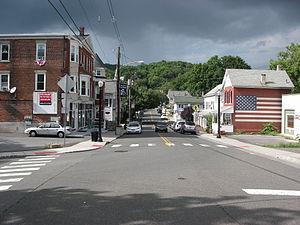
High Bridge est une municipalité américaine située dans le comté de Hunterdon au New Jersey.